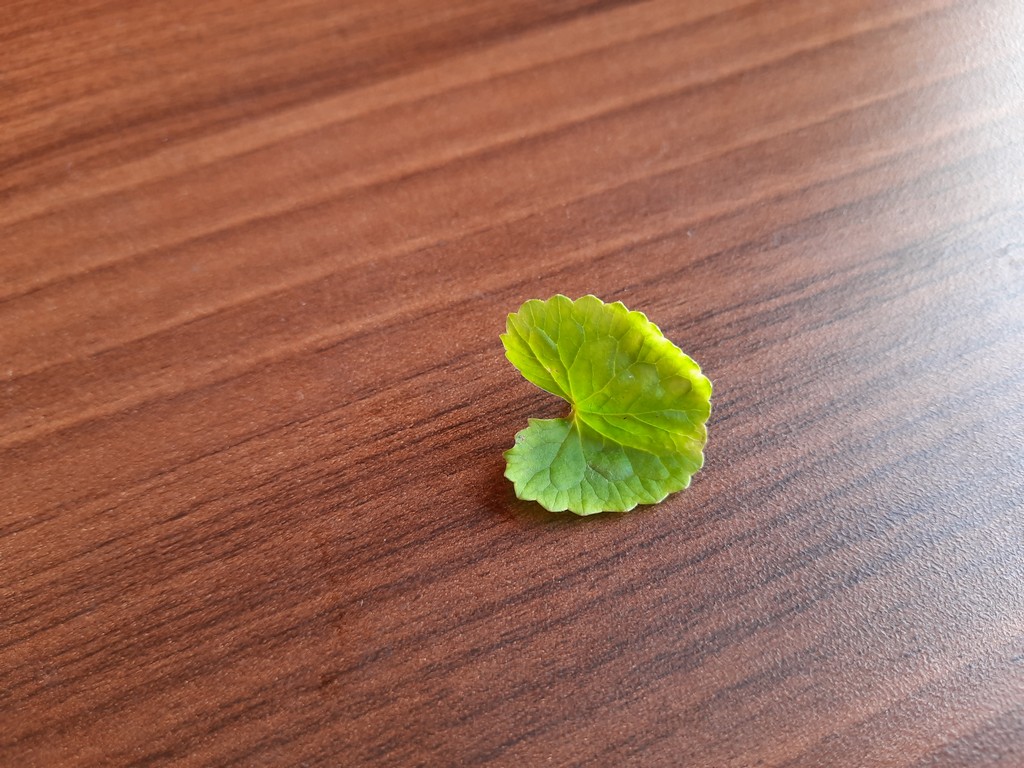
Label: Healthy